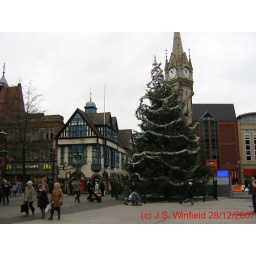
Christmas tree next to the Clock Tower. The building to the left of the tree in the photo is the former Eastgates Coffee House.